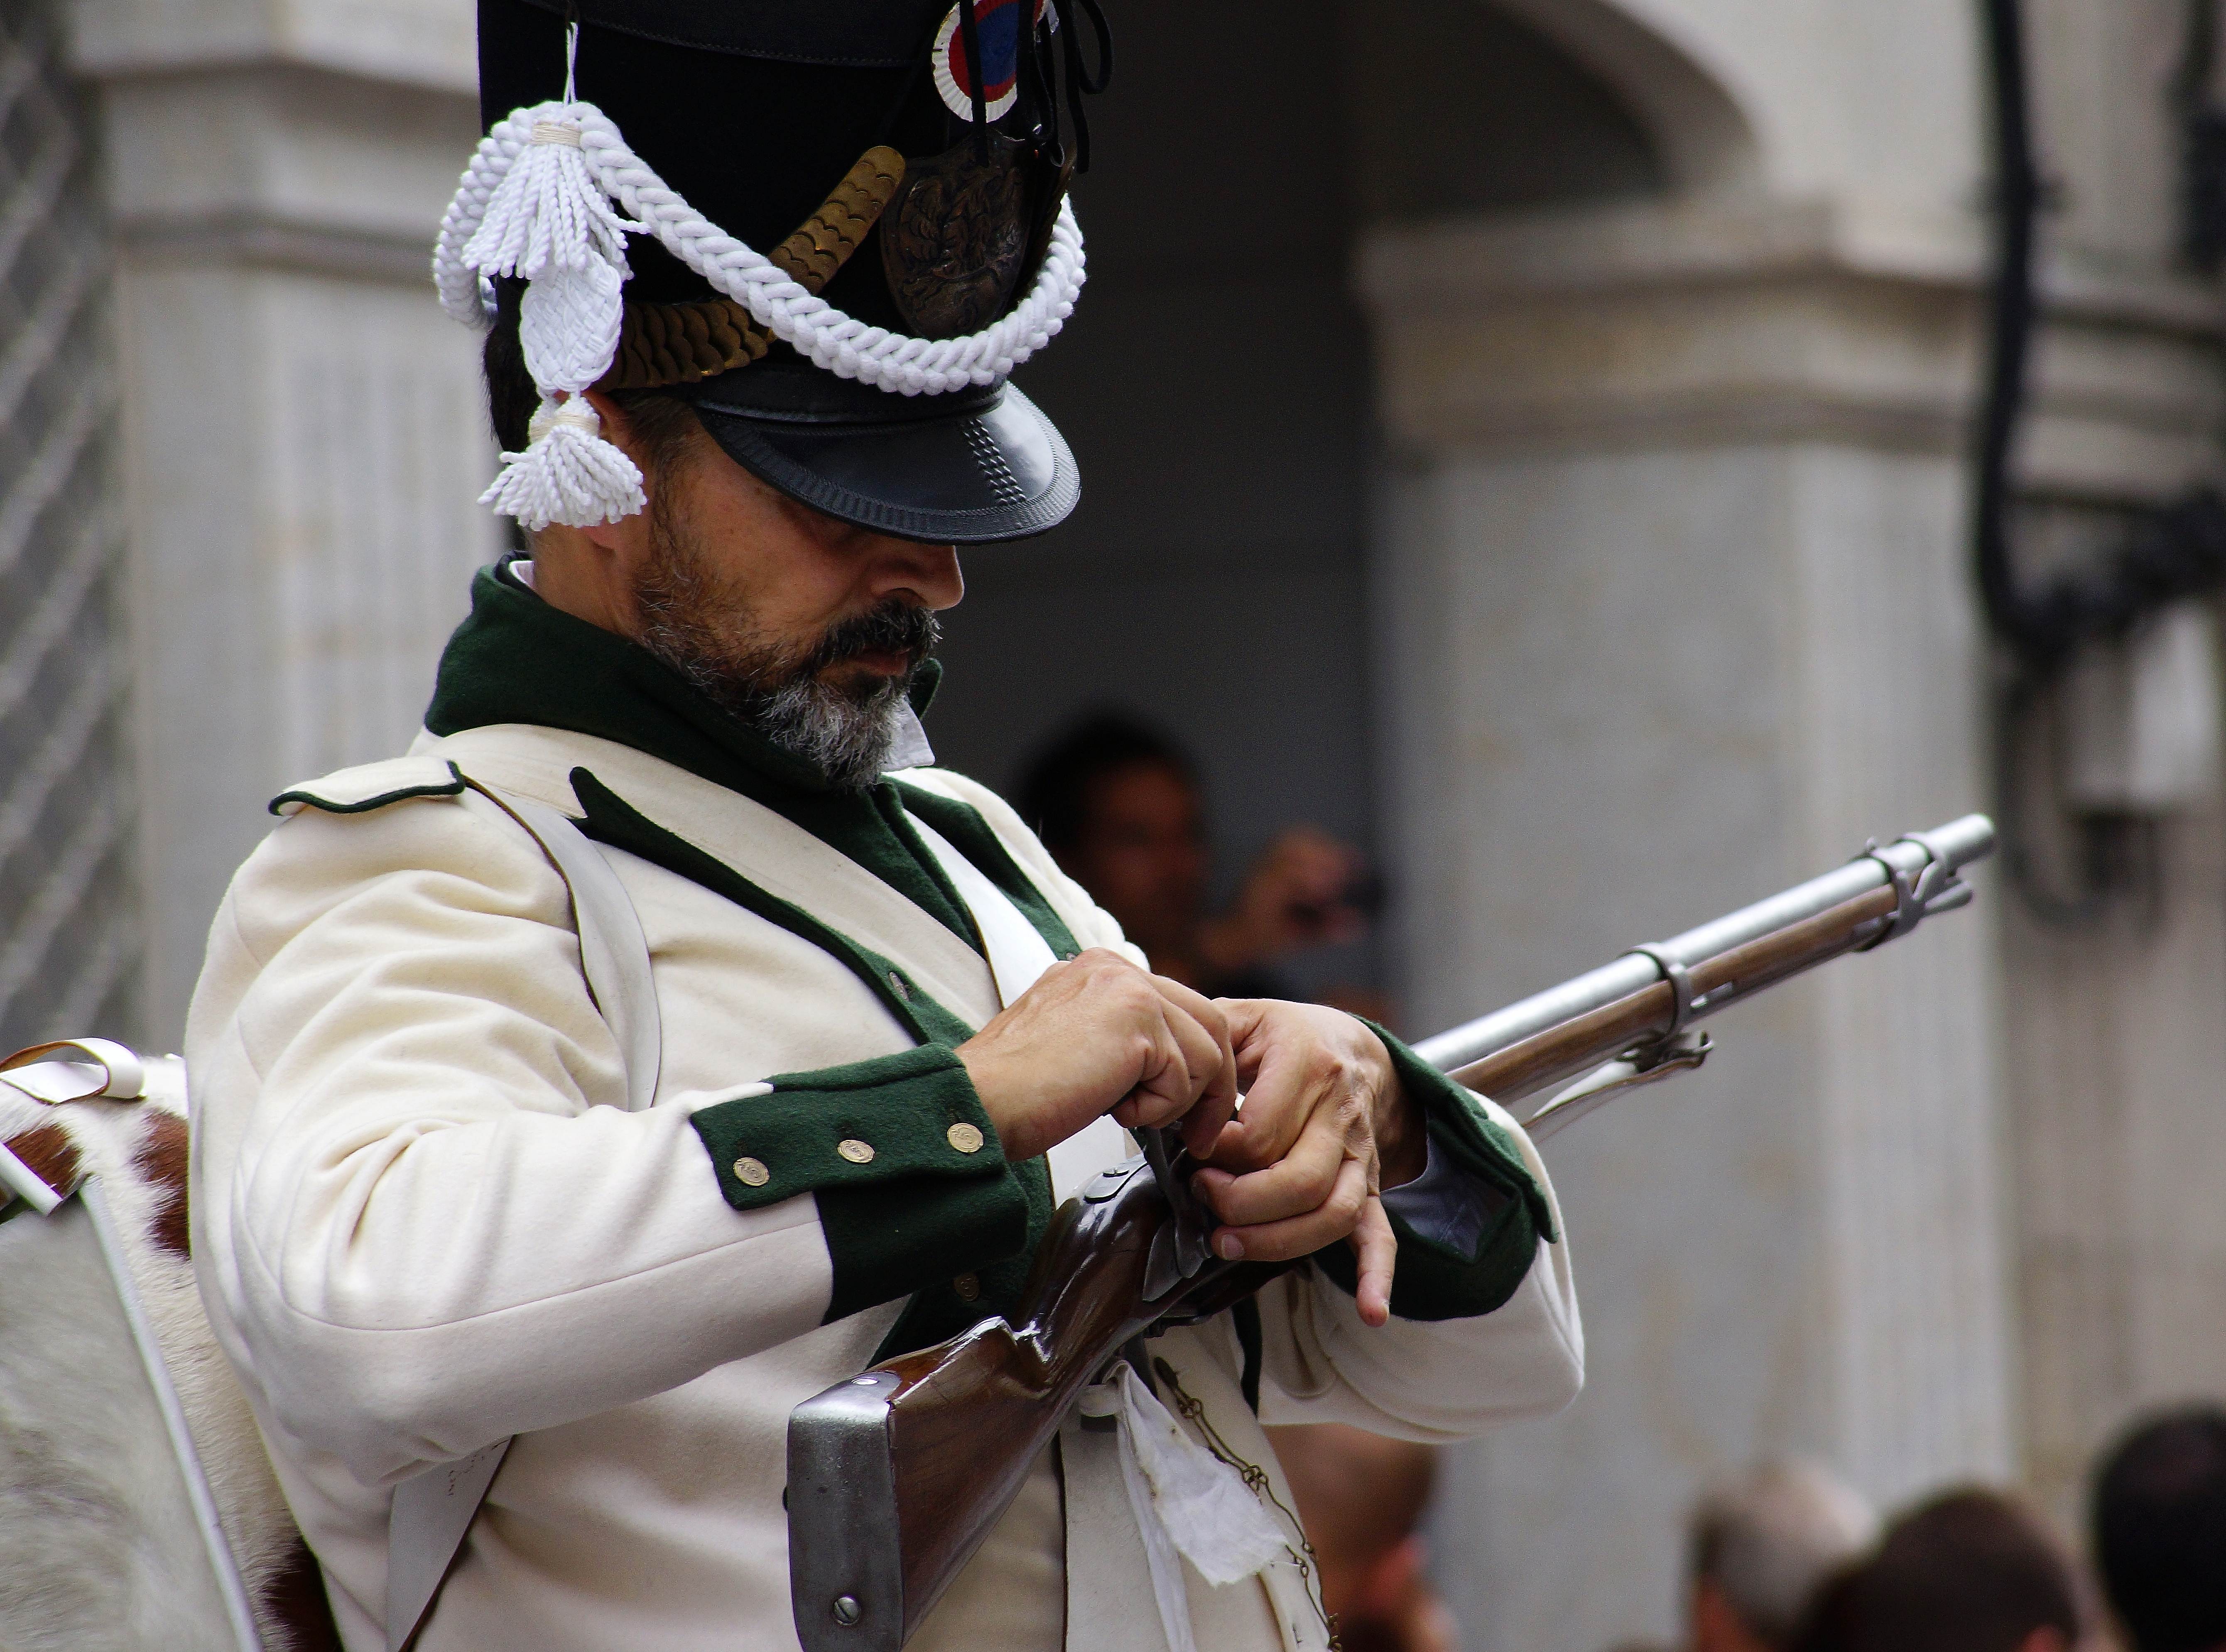
person, music, musician, spain, galicia, pontevedra, espana, ggl1, gaby1, varios, some, pontecaldelas, sonyslta77v, tamrom55200